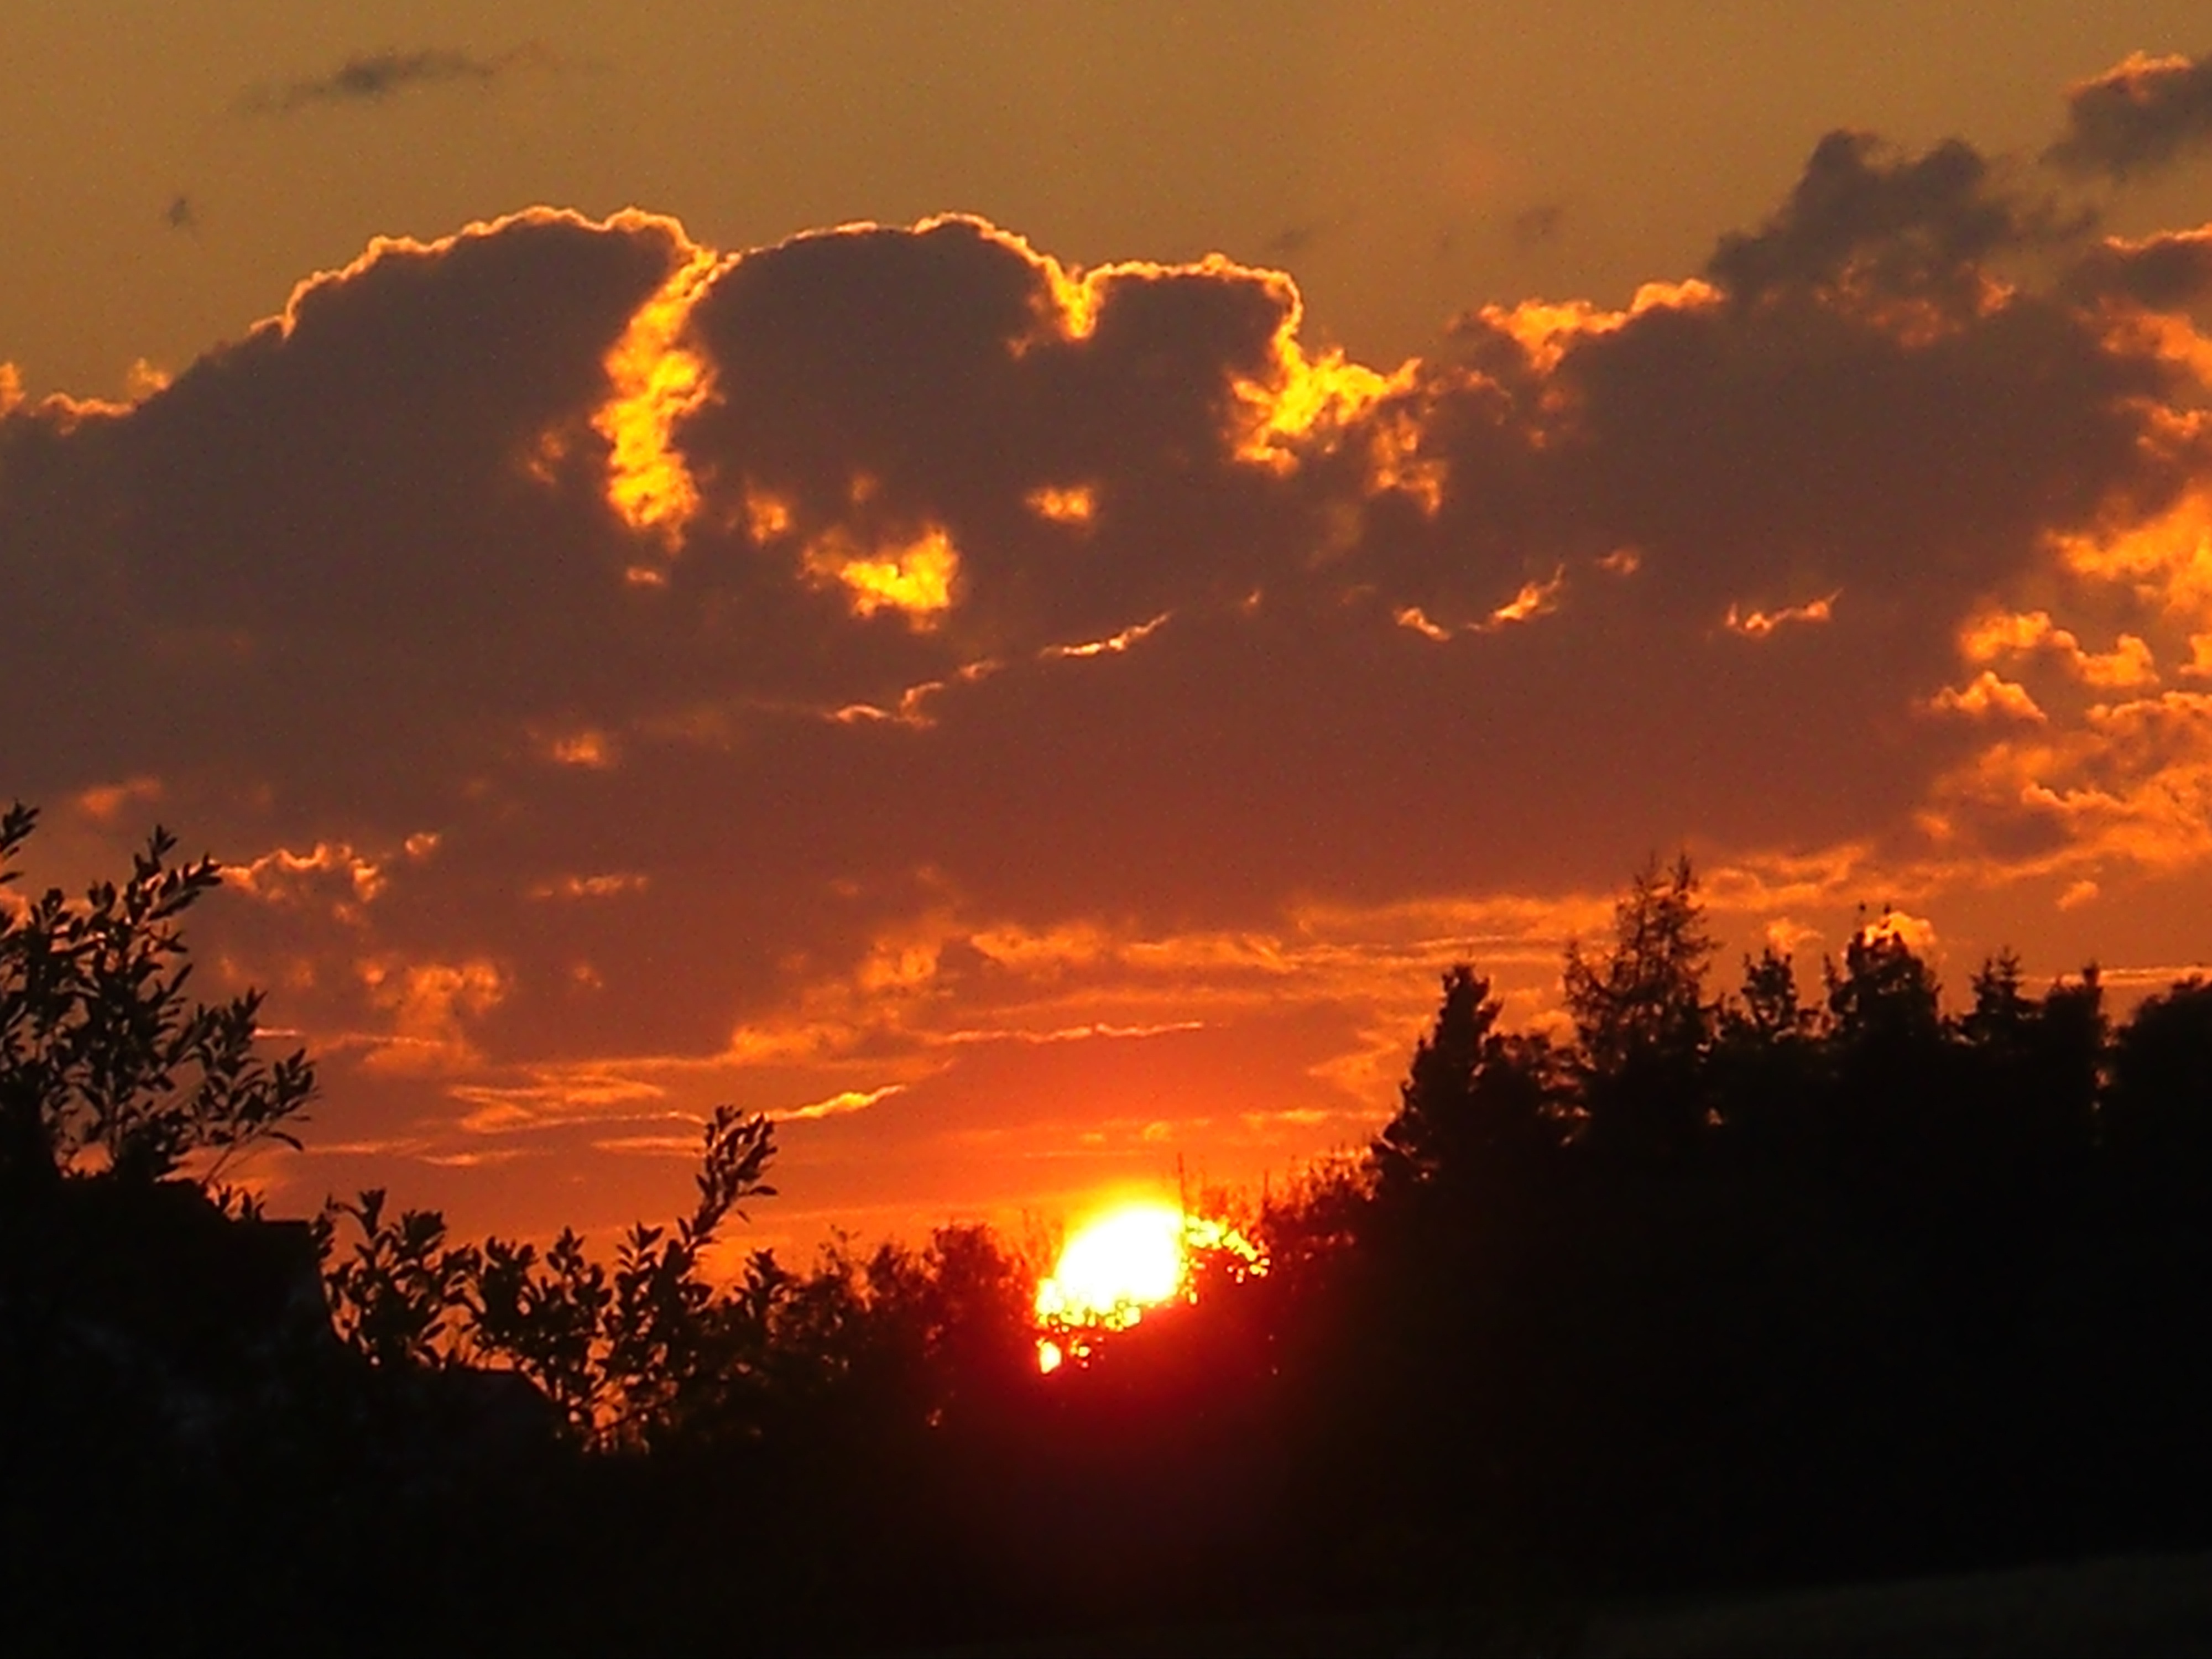
cloud, sky, sun, sunrise, sunset, sunlight, morning, dawn, atmosphere, dusk, evening, afterglow, red sky at morning